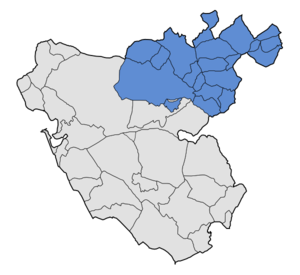
La Sierra de Cadix est l'une des six comarques de la province de Cadix, dans le sud de l'Espagne.